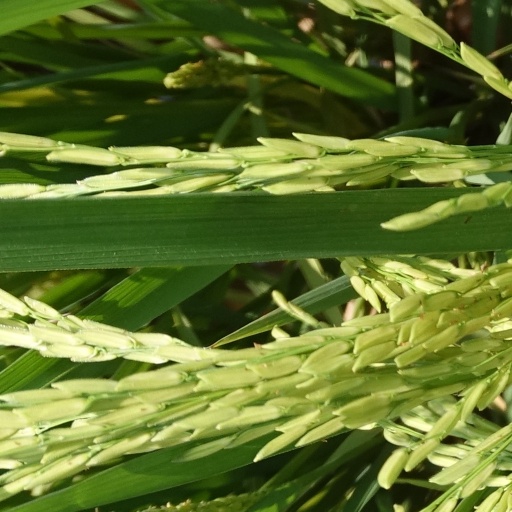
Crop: rice